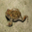
Label: frog